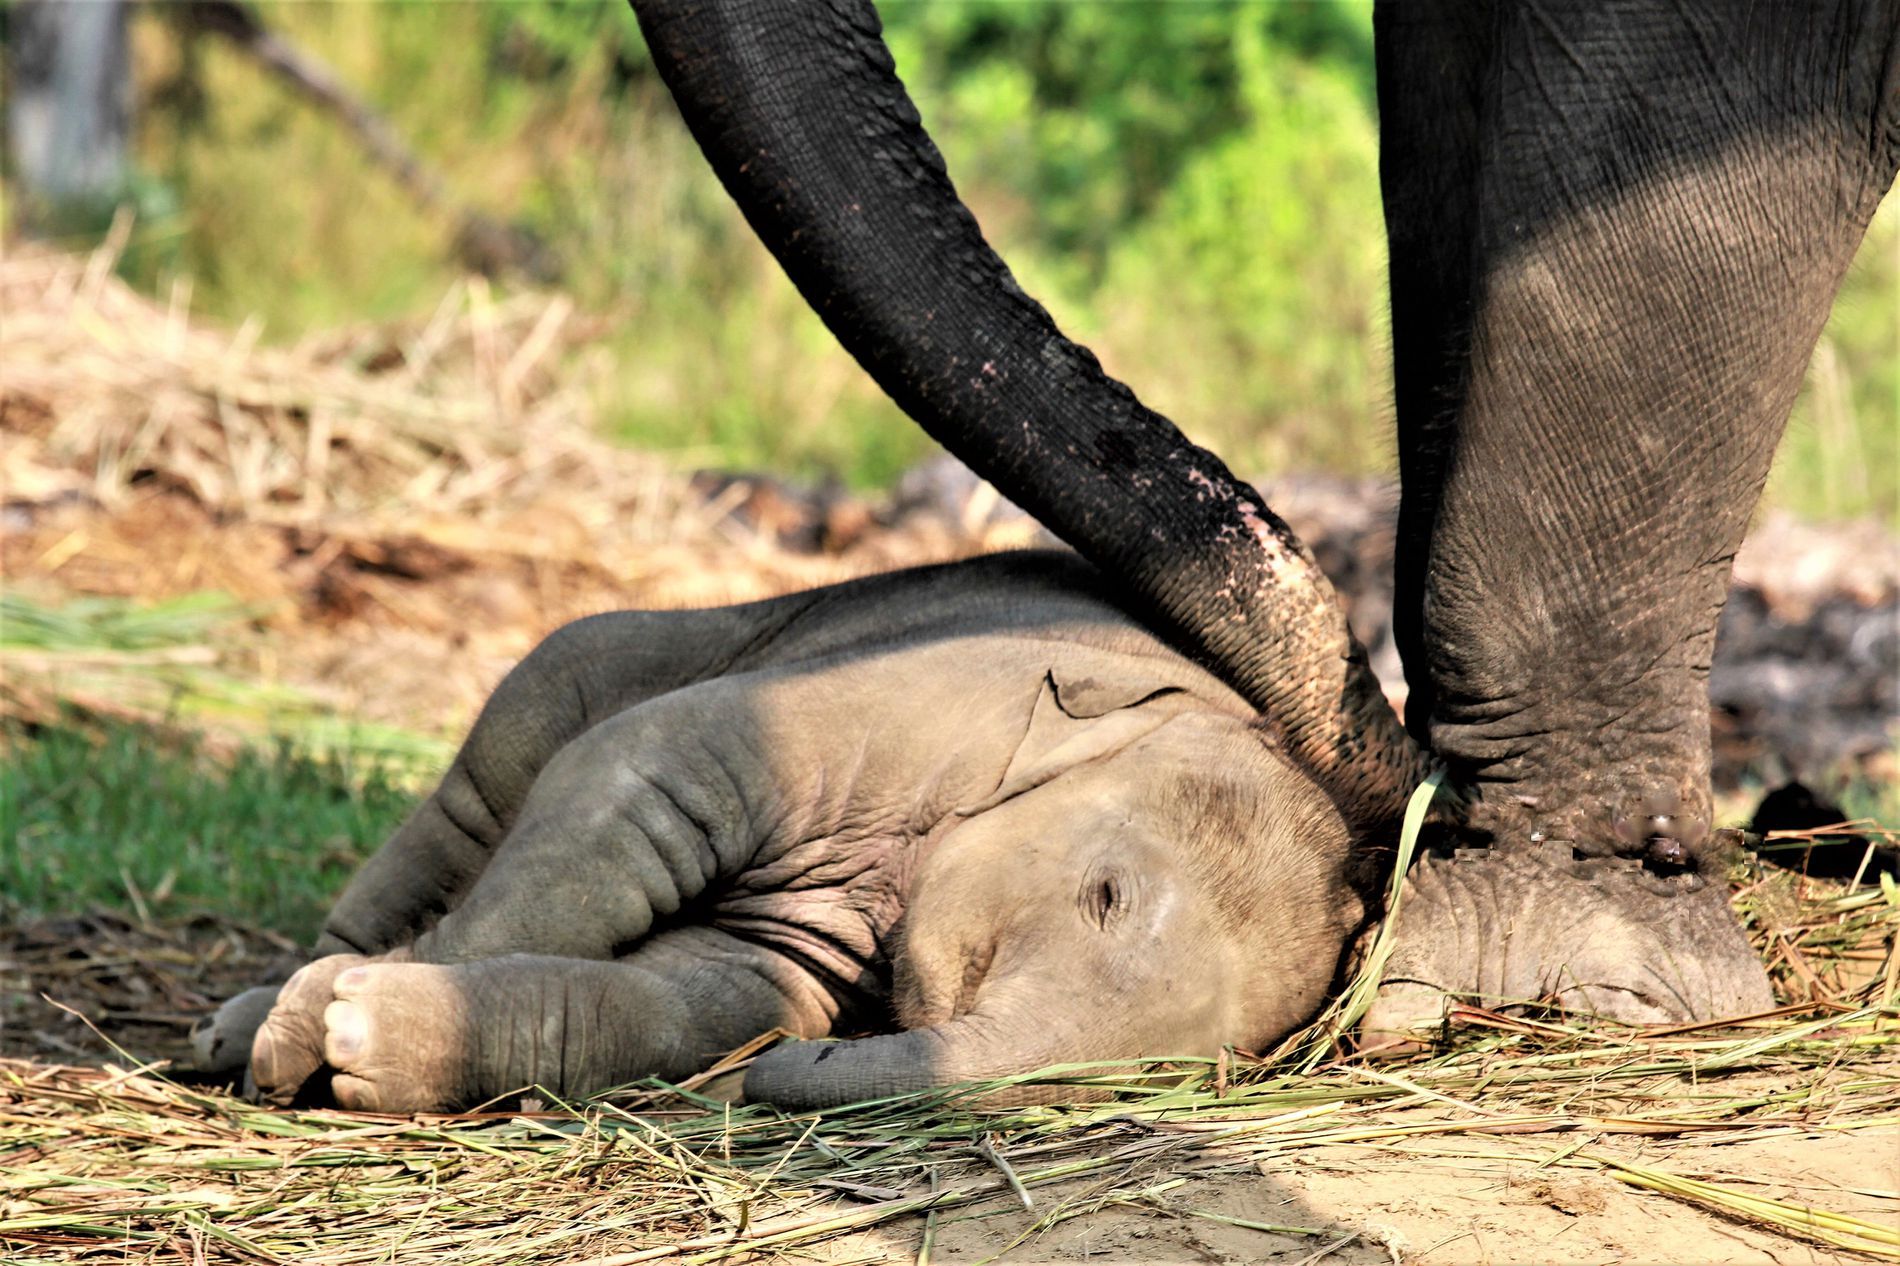
Baby Elephant
This image shows a young elephant sleeping on dry brush, next to the leg of a large elephant, gently wrapping its trunk around the young elephant. The background is slightly blurred with green, suggesting a zoo.
A close-up shot from a low angle shows a baby elephant sleeping sadly next to the leg of an adult elephant, who is tenderly patting it with his trunk. The sun casts a soft light on the baby elephant, highlighting the soft texture of its skin and the warm colors of nature. The scene reflects feelings of tender love.
Labels: Animal, Elephant, Mammal, Wildlife, Zoo, dry brush
Camera: Canon Canon EOS 7D
Aperture: F5.6
Exposure: 1/320 sec
ISO: 100
Focal length: 200.0 mm